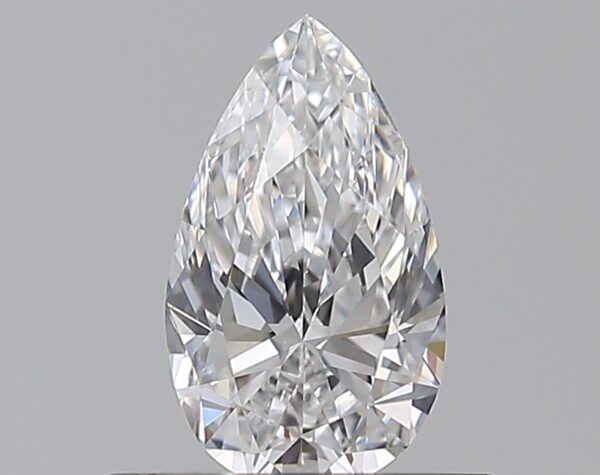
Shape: pear
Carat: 0.5
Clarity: VVS1
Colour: D
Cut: EX
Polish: EX
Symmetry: VG
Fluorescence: N
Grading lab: GIA
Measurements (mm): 7.25 x 4.26 x 2.62